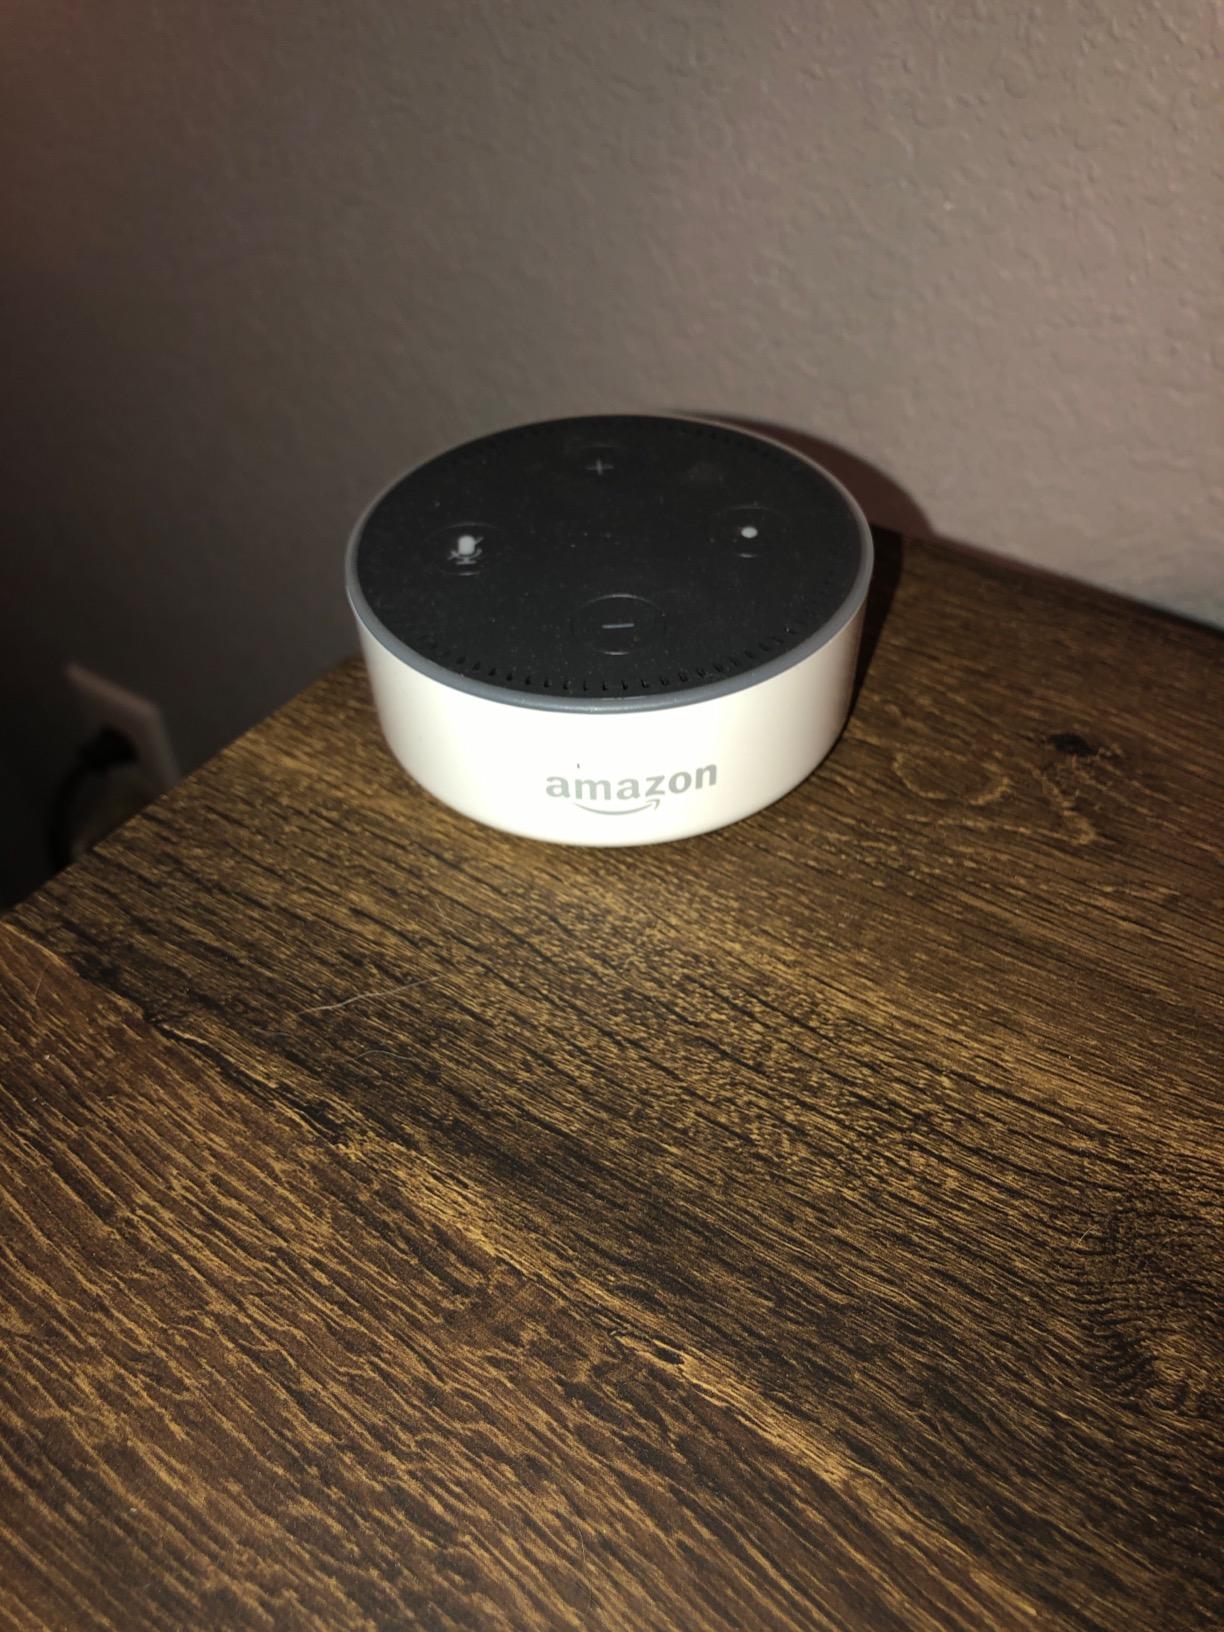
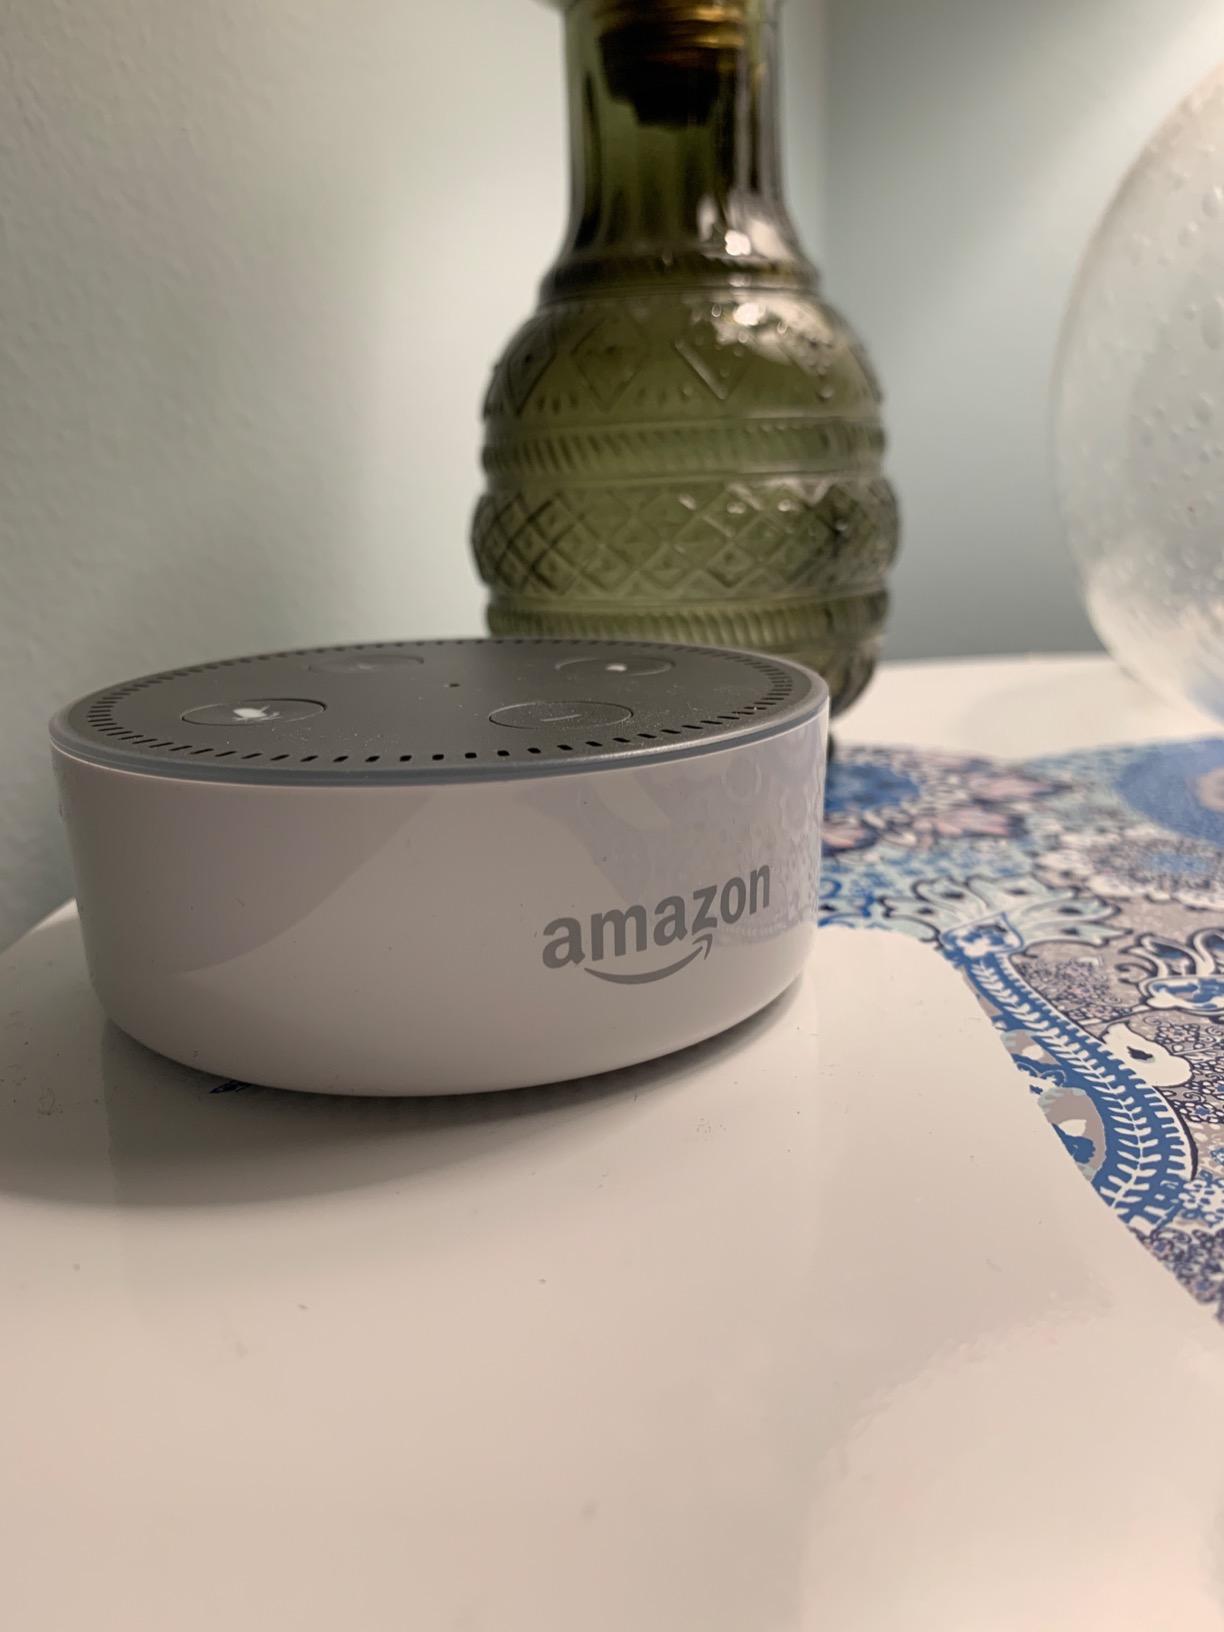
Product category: speaker
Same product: yes